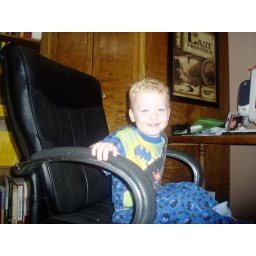
me in my office chair